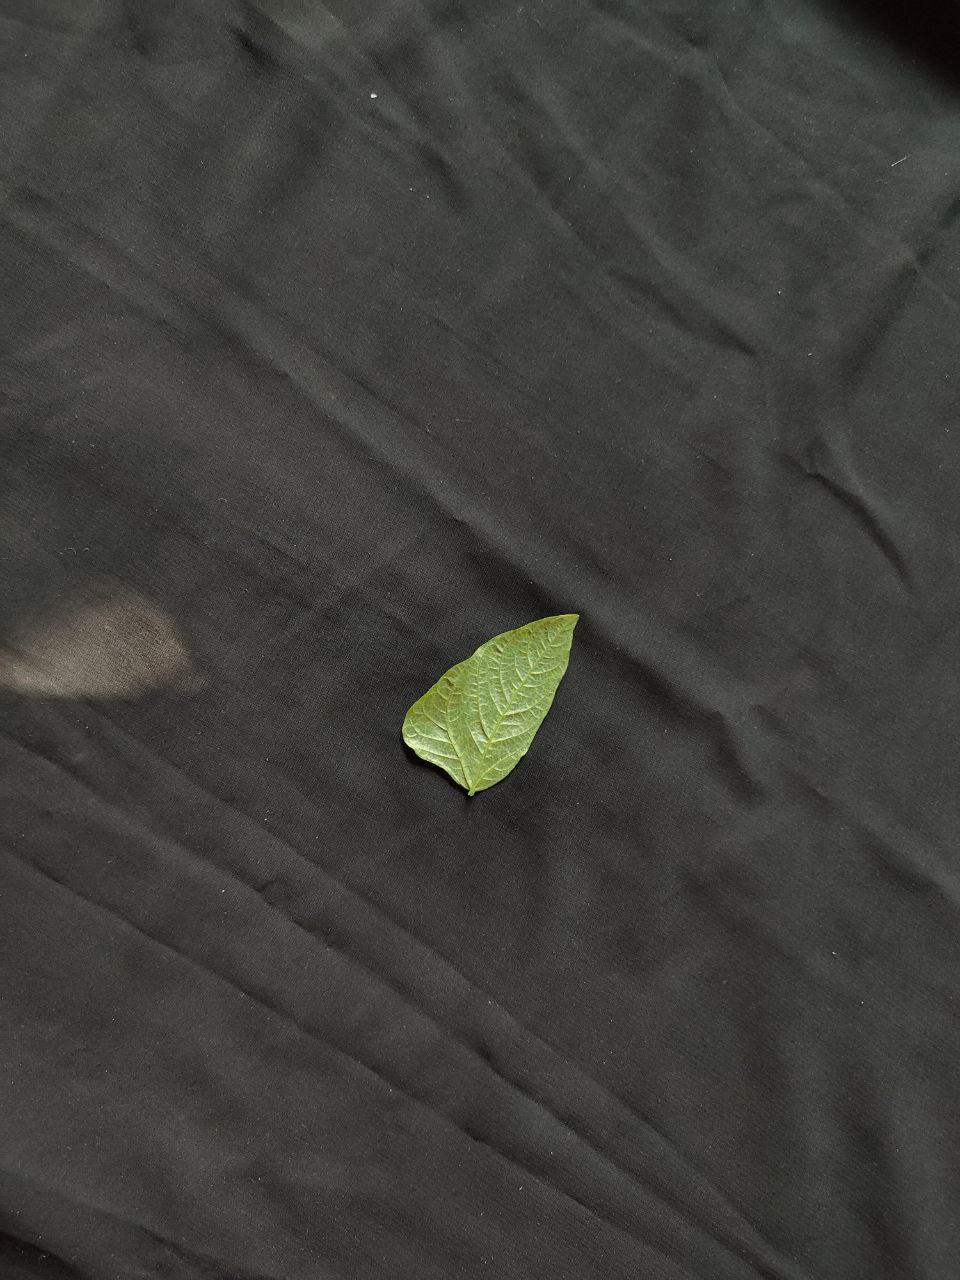
Crop: cowpea
Leaf condition: Mosaic Virus